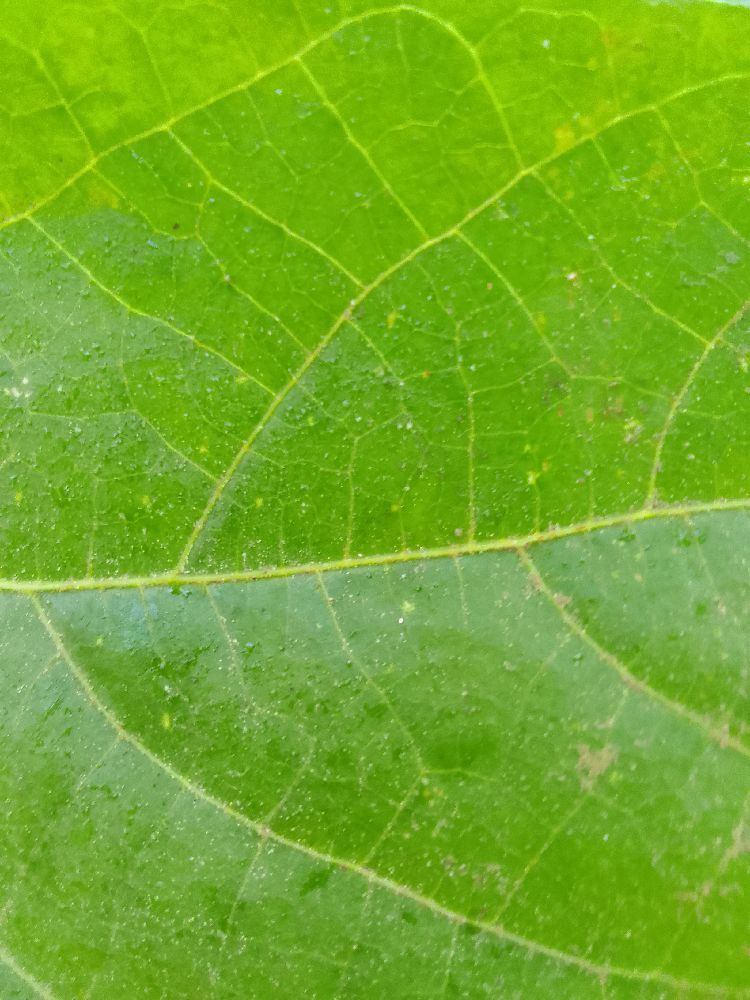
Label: healthy